Luis Polonia

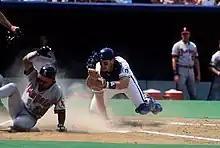
Polonia (left) scoring a run for the Angels in a 1992 game at Kauffman Stadium

Polonia finished the 1990 season with 128 hits in 381 at-bats. Polonia hit .336 for the Angels in 1991, while attaining a career-high 122 OPS+ as well as tying Nelson Liriano and Lance Johnson for third place with nine triples in the American League, but also led the league in times caught stealing. The following year, his average fell to .286, but he tied Shane Mack for the eighth place in the American League in triples. He had 48 stolen bases but was caught 23 times, leading the league. In 1993, his average fell to .271, but he stole 55 bases, tying Roberto Alomar for second (behind Kenny Lofton), but tied Chad Curtis for the league lead with 24 times caught stealing.